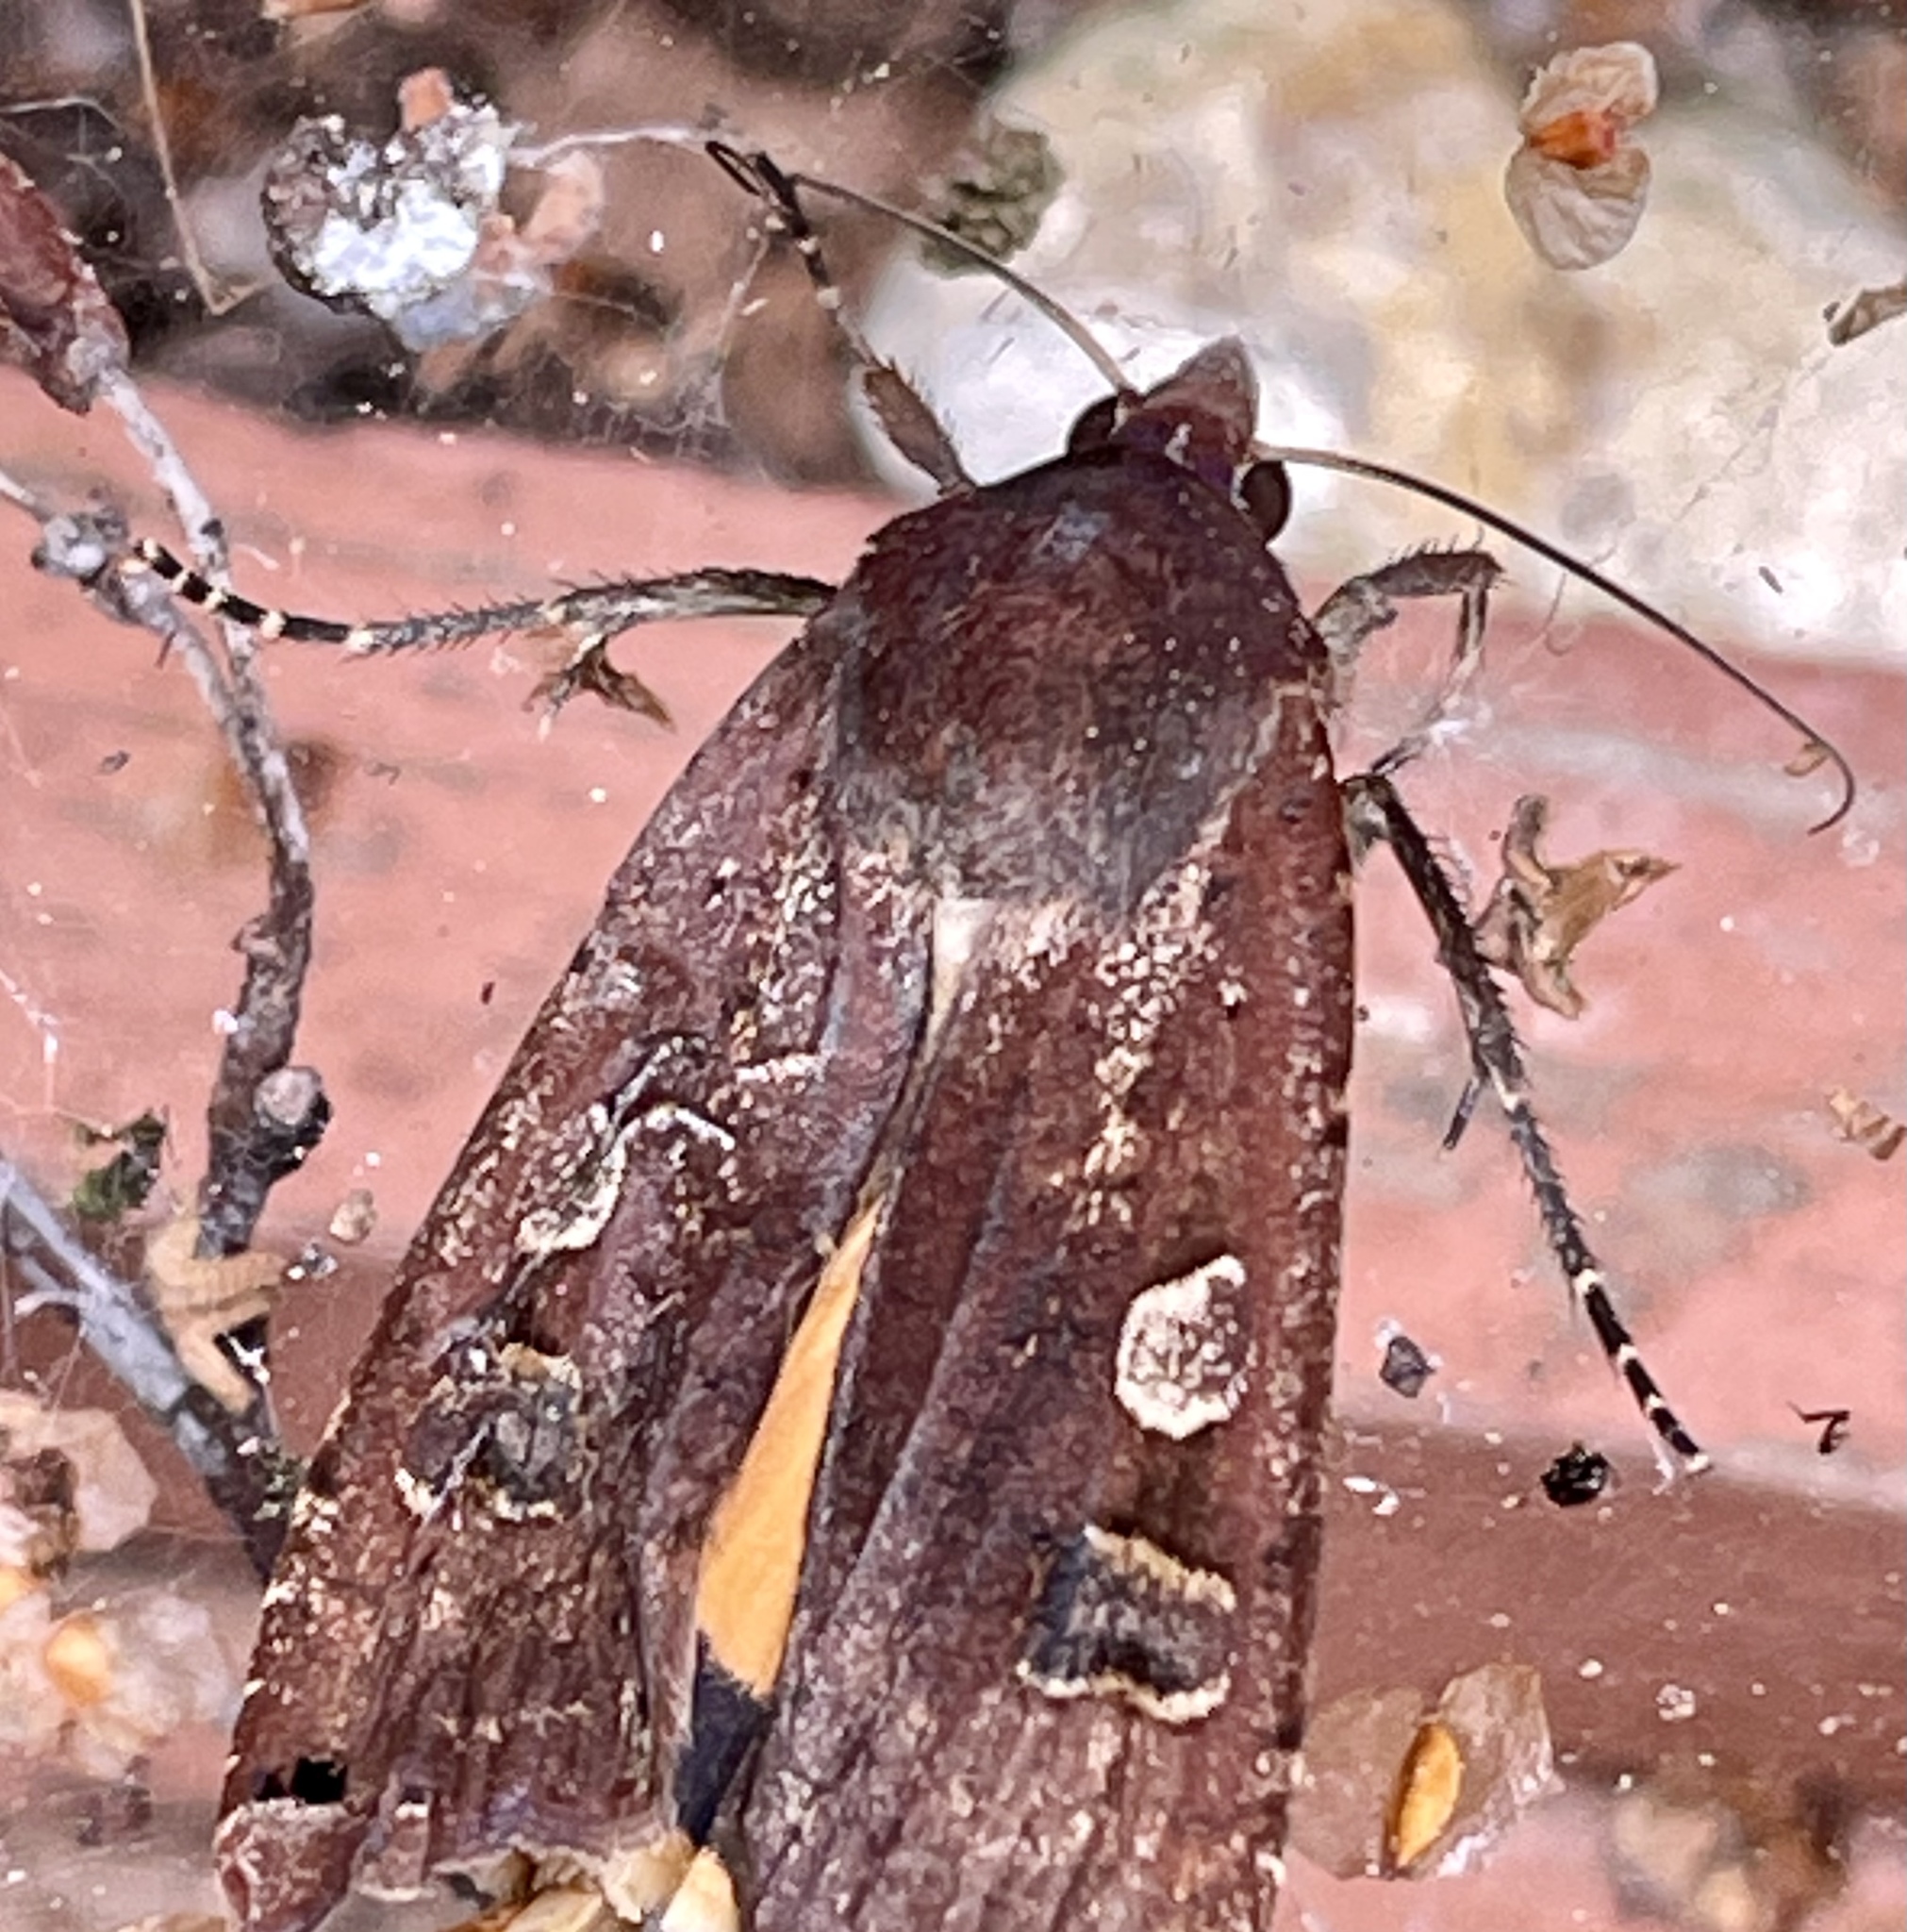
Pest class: cutworms